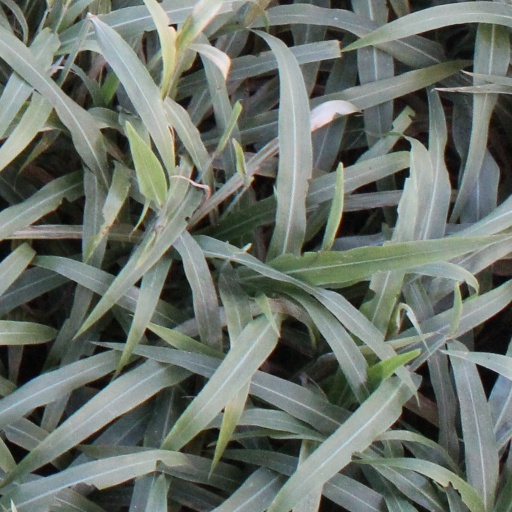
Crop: sorghum